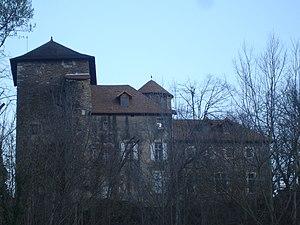
Villemoirieu